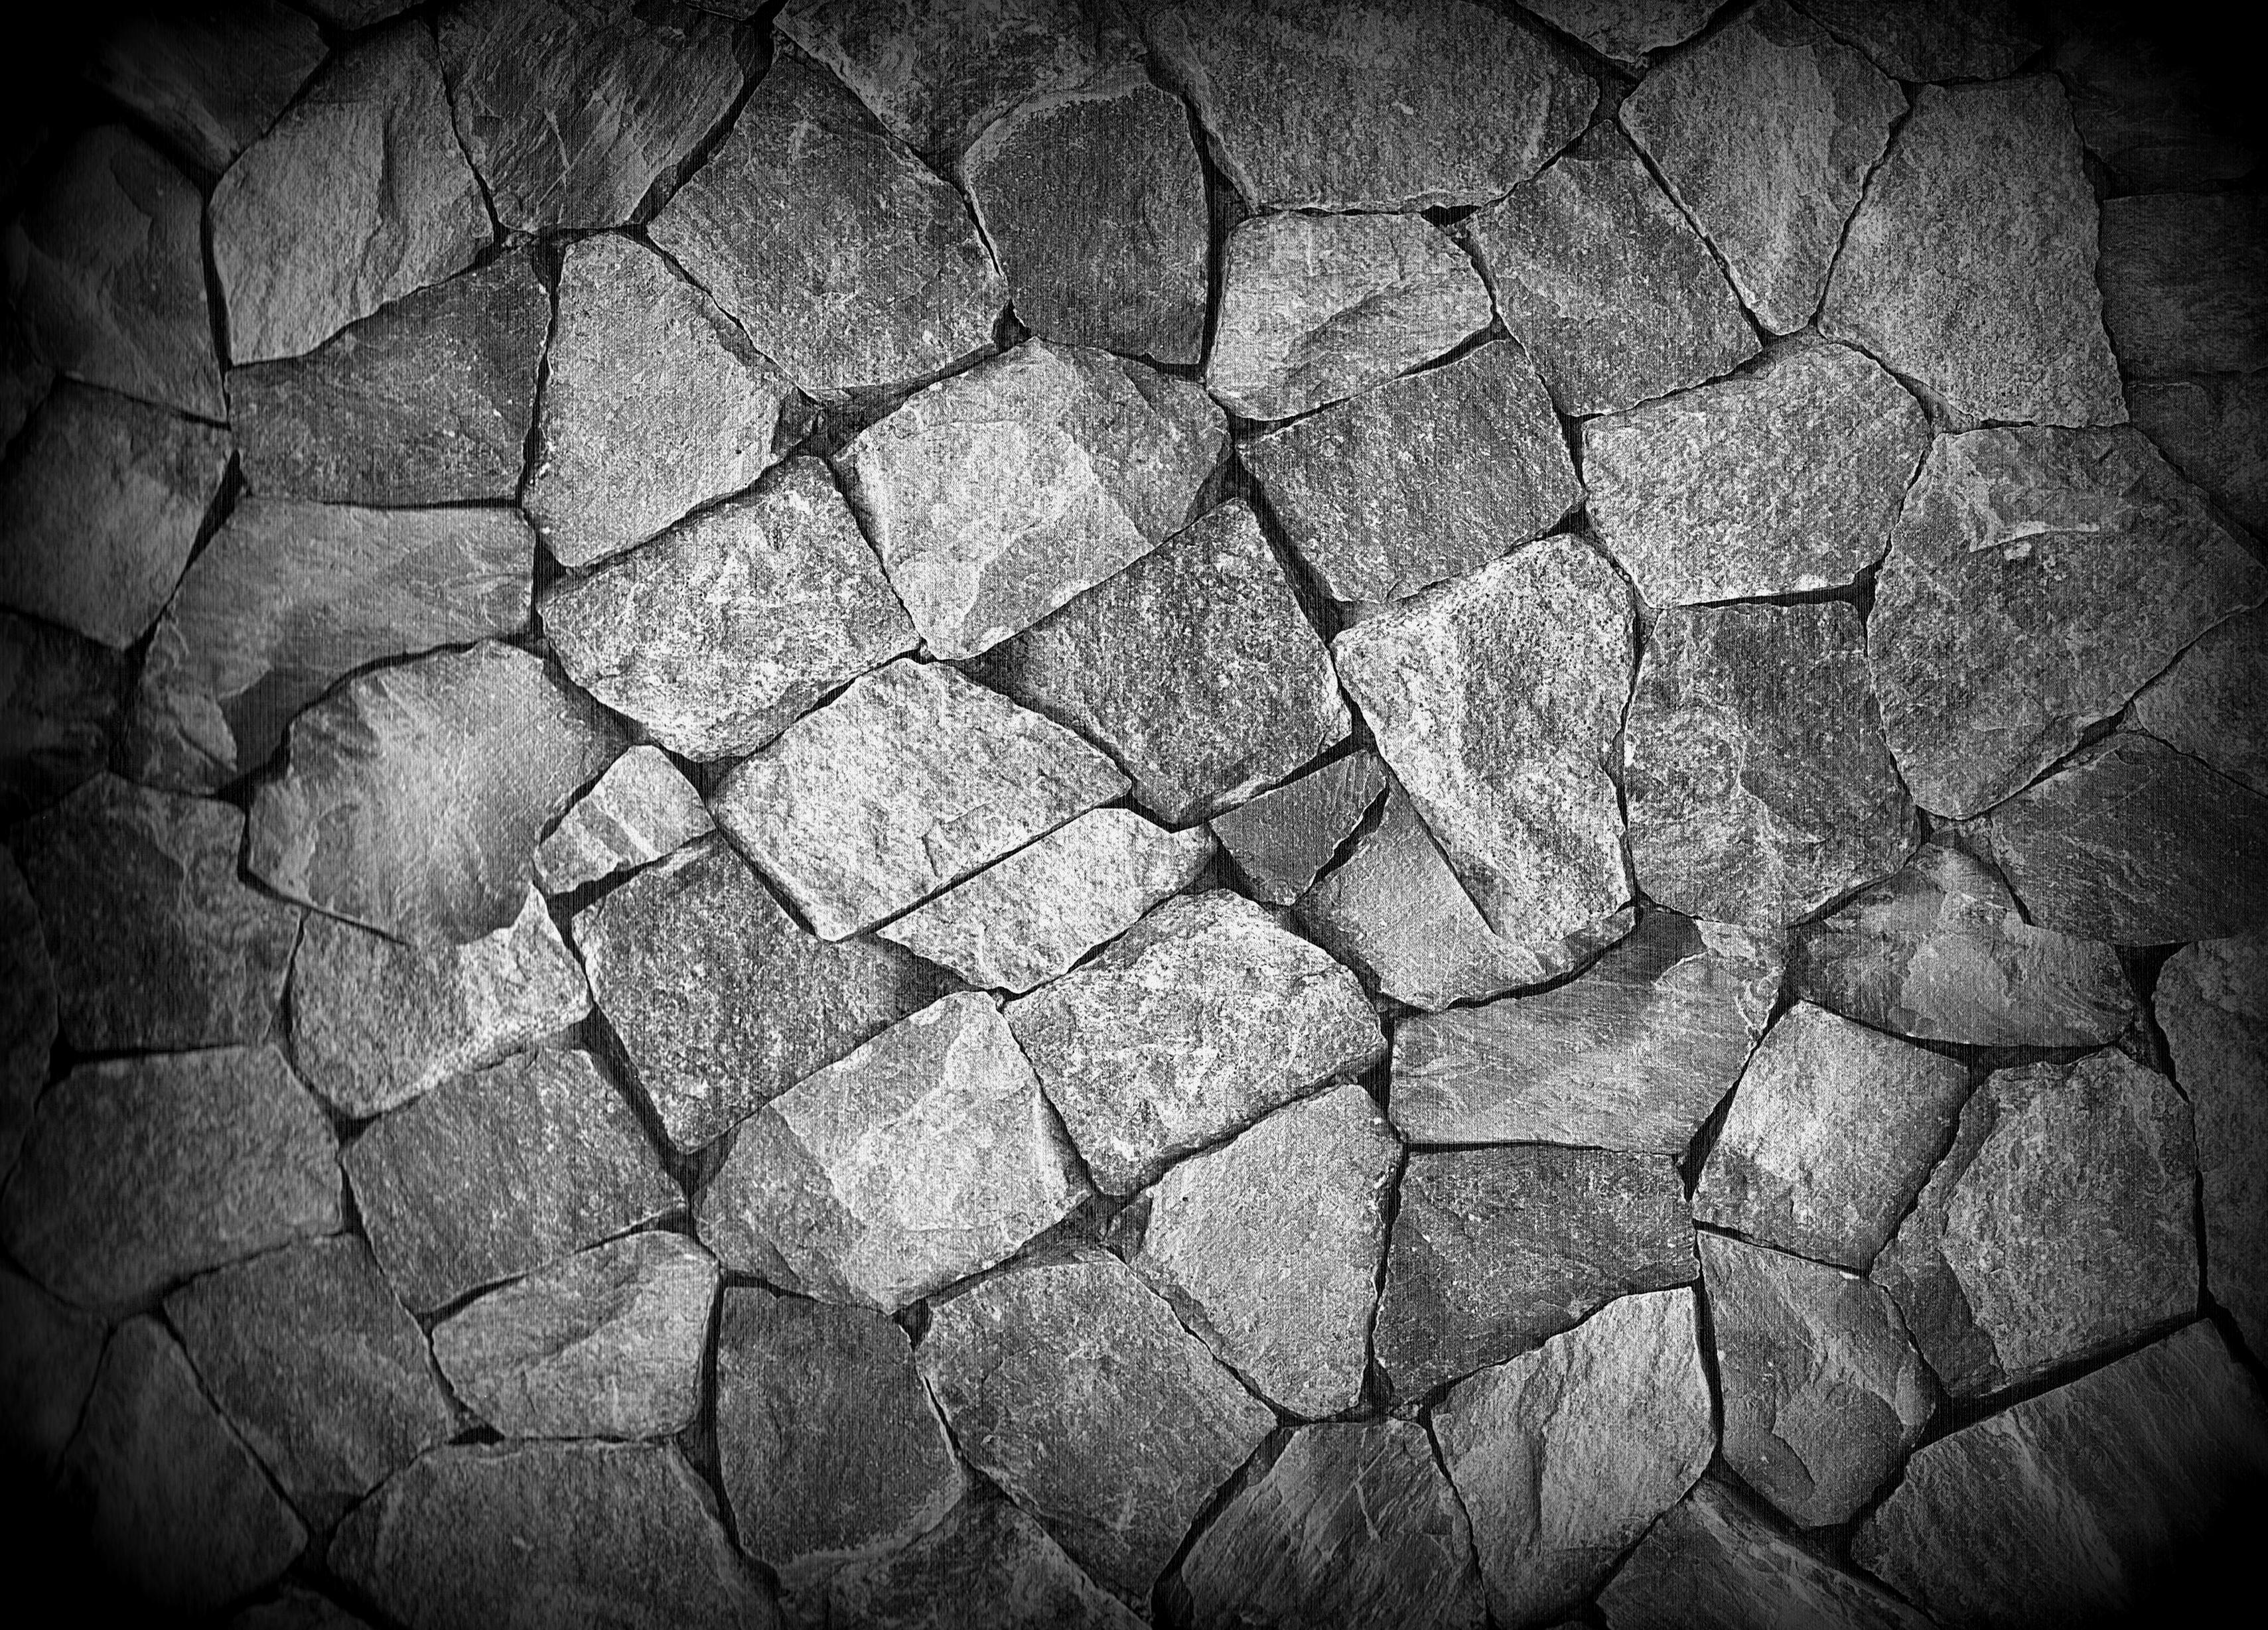
rock, black and white, structure, wood, photography, texture, floor, cobblestone, wall, asphalt, pattern, line, soil, darkness, stone wall, black, monochrome, brick, material, grey, stones, background, symmetry, flooring, road surface, monochrome photography, untitled